Another South

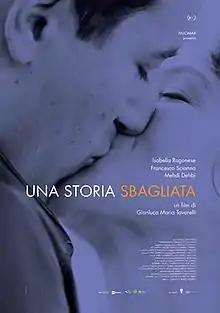
Film poster

Another South is a 2014 Italian romance-drama film written and directed by Gianluca Maria Tavarelli and starring Isabella Ragonese. It was the first film in Italy to be simultaneously released through the streaming services and in theaters.